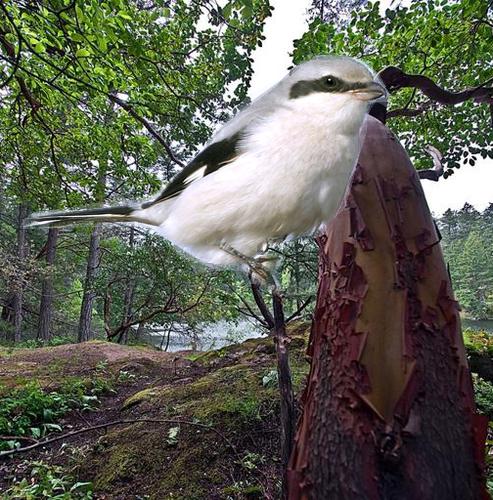
Bird species: Great_Grey_Shrike
Bird type: landbird
Background: land